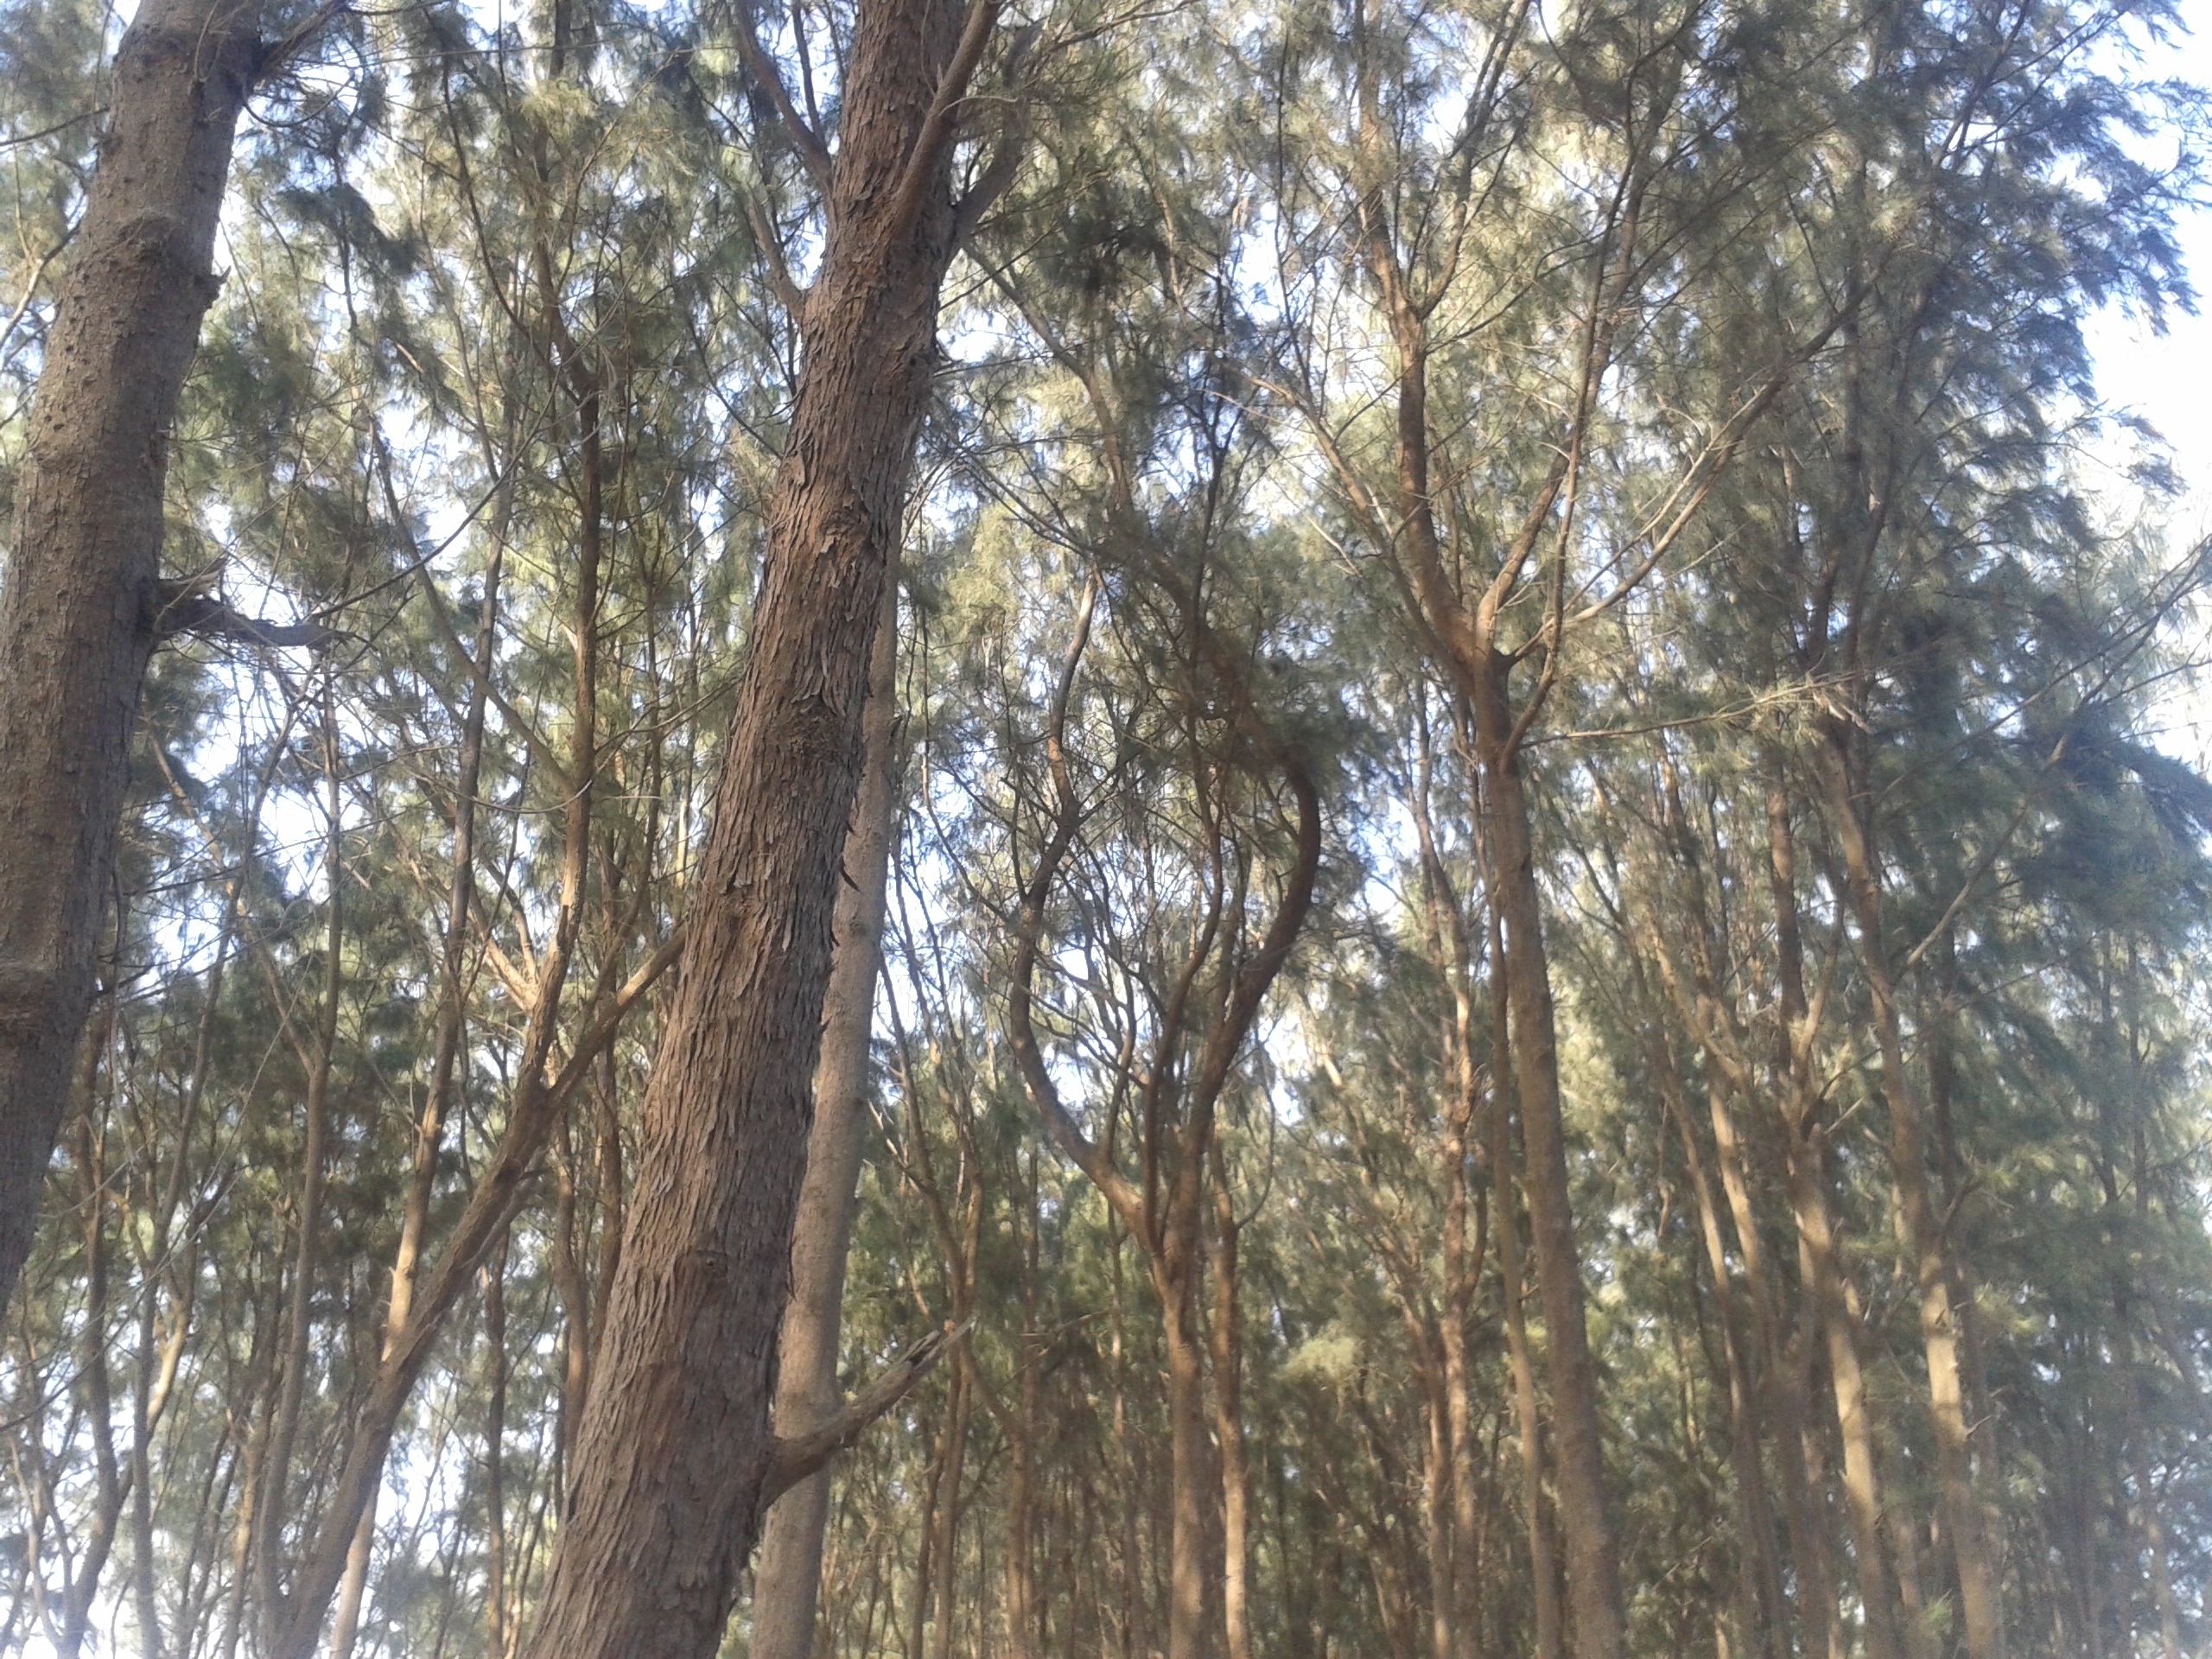
tree, forest, branch, plant, sunlight, leaf, trunk, spruce, deciduous, grove, woodland, habitat, ecosystem, biome, natural environment, atmospheric phenomenon, woody plant, temperate broadleaf and mixed forest, temperate coniferous forest, land plant